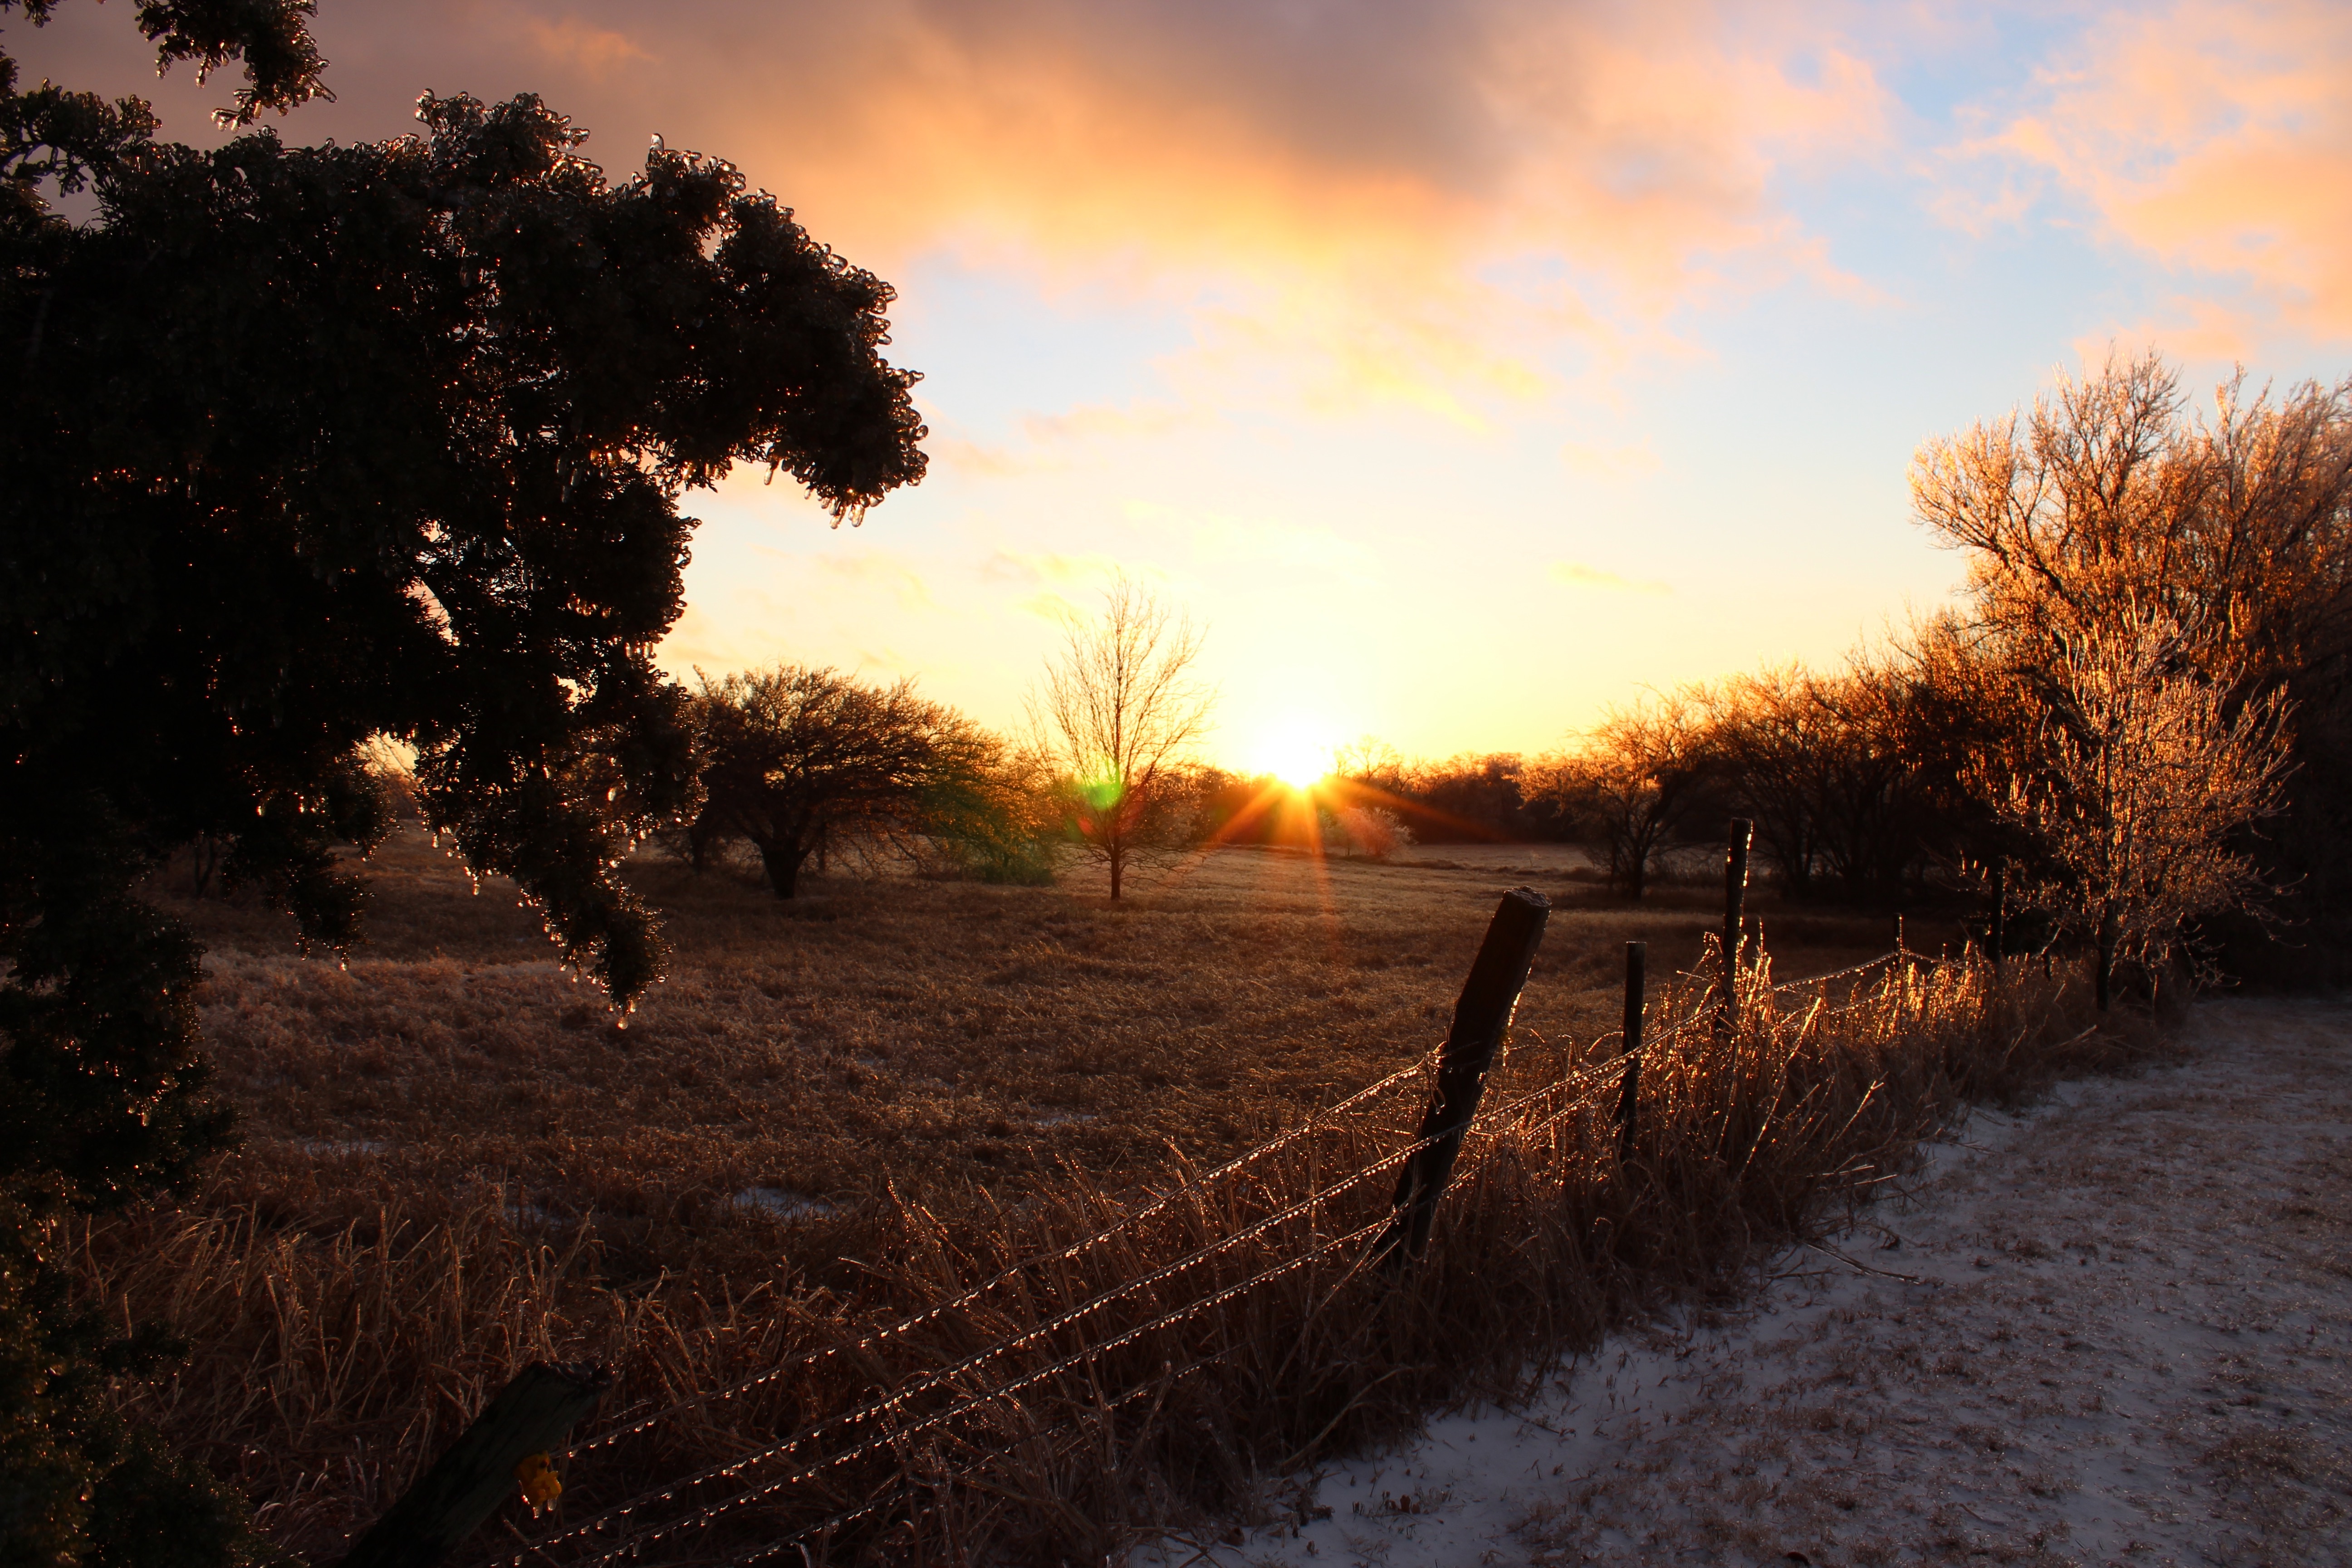
landscape, tree, nature, forest, winter, cloud, sun, sunrise, sunset, sunlight, morning, leaf, dawn, dusk, evening, autumn, season, rural area, atmospheric phenomenon, woody plant